Cockade of Italy

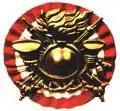
The parade frieze of the Bersaglieri, which is based on a tricolour cockade

In this context, in 1820, on the occasion of the solemn celebrations linked to the granting of the constitution by Ferdinand I of the Two Sicilies, the members of the royal family wore tricolour cockades. The uprisings of 1820–21 had in fact the greatest consequences in the Kingdom of Piedmont-Sardinia, where the uprisings were led for a short period by Charles Albert of Piedmont-Sardinia, who had not yet become king, and in the Kingdom of the Two Sicilies. The latter, in particular, the Sicilian Parliament, was also reopened and the Neapolitan Parliament was convened for the first time.